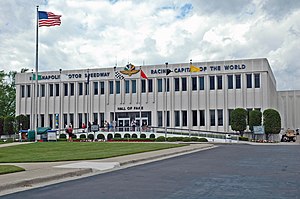
Automobilmuseer / Nordamerika / USA
Indianapolis Motor Speedway Hall of Fame Museum, Speedway, Indiana, USA
Dette er en liste over automobilmuseer, hvilket er en type transportmuseum, der fremviser automobiler og/eller deres historie. Museerne indbefatter museer specialiseret i veteranbiler, museer med kun ét bilmærke og mere generelle museer med brede bilsamlinger.